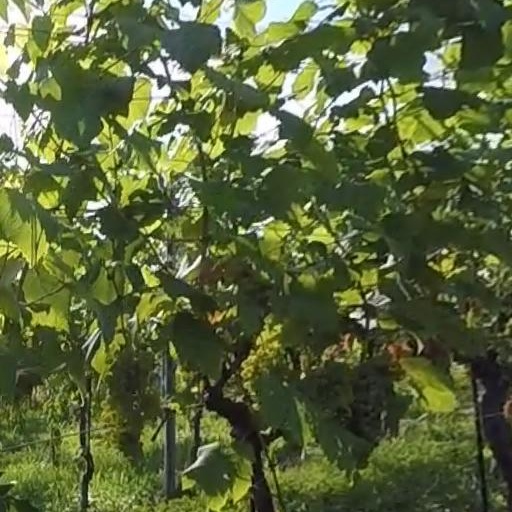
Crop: grape